Charlton, London

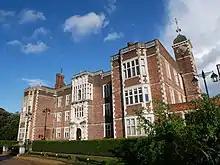
The west face of Charlton House

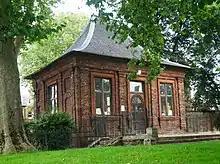
The 17th-century Garden House in Charlton House

Between 1607 and 1612, Sir Adam Newton, tutor to Prince Henry, eldest son of James I, had a new manor house, Charlton House, built in the village. The Jacobean mansion by architect John Thorpe was never used by the prince, who died in 1612. On the northern edge of the house's garden is a mulberry tree planted in 1608 by order of King James in an effort to cultivate silkworms. On the death of Sir Adam, his executors Peter Newton and David Cunningham of Auchenharvie were charged to rebuild St Luke's Church.